Salah Zulfikar

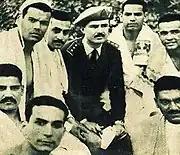

In 1952 he volunteered to join the police unit in Ismaïlia which was under attack by the British Army. The Egyptian police force refused to hand over their weapons to the British forces, which led the British army to bring in tanks to capture the building. The ensuing battle of Ismailia was later commemorated and is now celebrated in Egypt on 25 January of every year as National Police Day. Zulfikar received a National Award of Honor for his bravery.